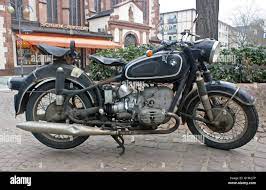
Vehicle type: Motorcycles